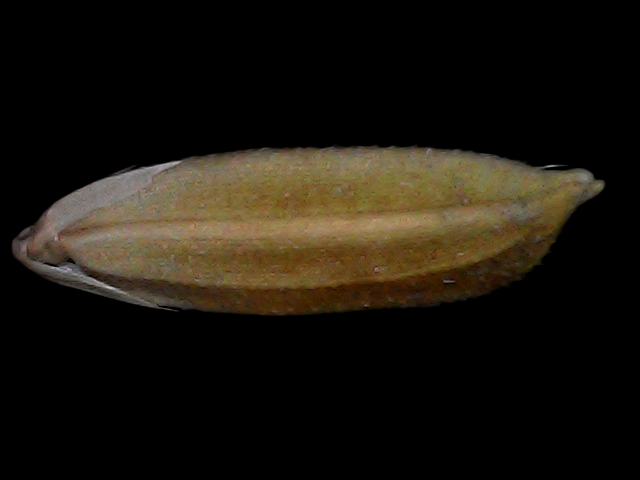
Rice variety: Bd56